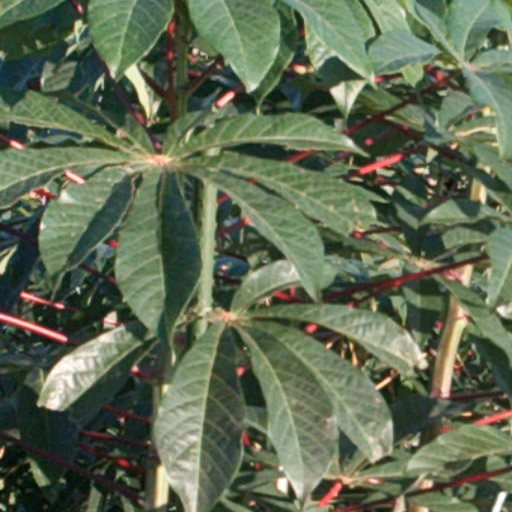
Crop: cassava